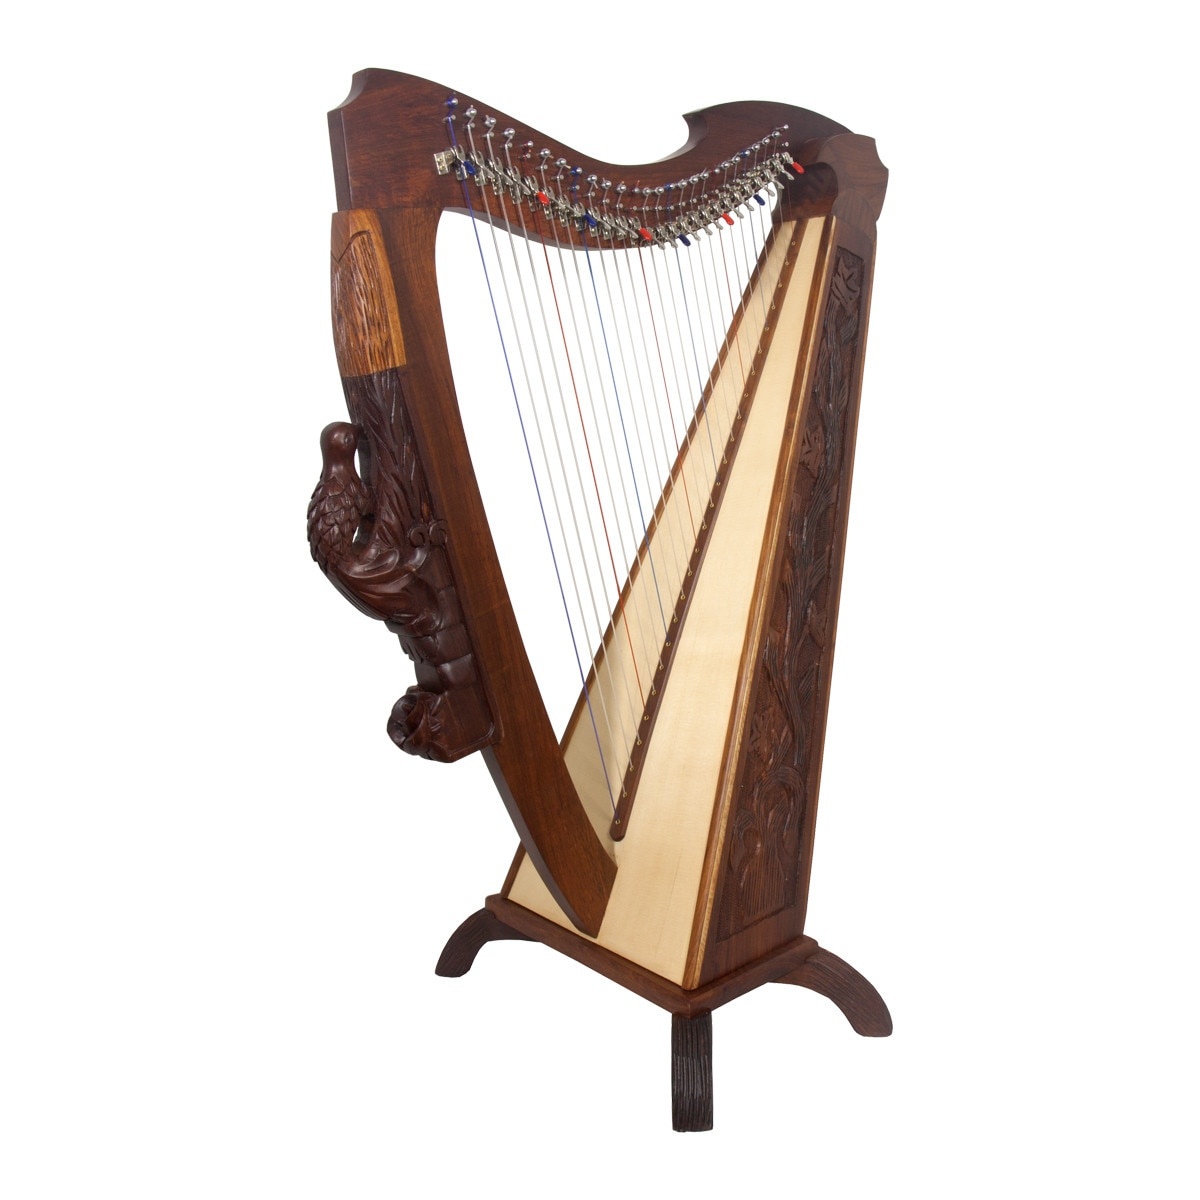
Mid-East 26-Strings Woodland Harp (Rose-Wood)
Features: 26 strings spanning three octaves, suitable for beginners to intermediate students. Note range from F2 to C6, with color-coded strings for effortless playing. Full Chelby lever harp, enabling easy key changes. Handcrafted from solid birch wood, featuring a soundboard for exceptional sound and strength. Includes a tuning tool and an extra string set. Design and Construction: The Woodland’s Harp by MID-EAST boasts a sleek and refined appearance, embodying the functionality of its Chelby lever harp design. Distinguished from standard MID-EAST harp levers, the Chelby levers exhibit mechanical superiority. Their design allows for side engagement of the string, minimizing the risk of string lifting from the bridge pin. Professional harpists appreciate the red and blue-coloured caps, facilitating easy identification of the C- and F-string levers. The lever is securely attached to its base via a hex bolt, with a synthetic washer positioned between the lever and base, ensuring smooth and controlled lifting action. The base of each lever is secured to the harp arm by two screws, allowing for minor adjustments. The bridge pins for the Chelby levers have also been enhanced, enabling simple adjustment in or out using a hex wrench. Strings and Soundboard: The harp is equipped with 26 DuPont hard nylon strings, spanning from F3 to C7. It features 26 sharpening levers and an engraved and inlaid Rosewood frame. The soundboard is crafted from solid spruce, delivering exceptional sound and strength. Dimensions and Appearance: Standing on four legs, the harp reaches approximately 35.5 inches in height. Its footprint measures approximately 18 x 11 inches, with a pillar arm length of 32 inches and a tuning arm length of approximately 23.5 inches. The harp’s design incorporates a skilfully hand-carved woodland theme, featuring stylized branches and leaves entwined on the side panels. A mythical flying squirrel, perched over a tree, adorns the pillar arm, while flowers carpet the forest floor depicted on the tuning arm.
Brand: Mid East MFG
Category: Arts & Entertainment > Hobbies & Creative Arts > Musical Instruments > String Instruments > Harps > Lever Harps